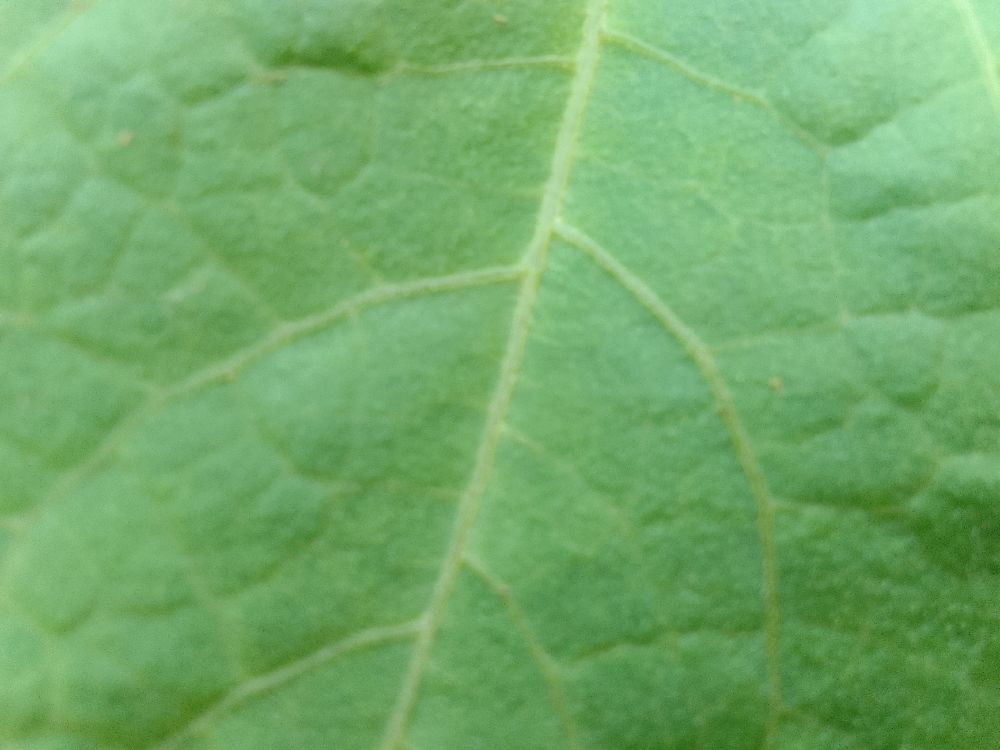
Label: healthy